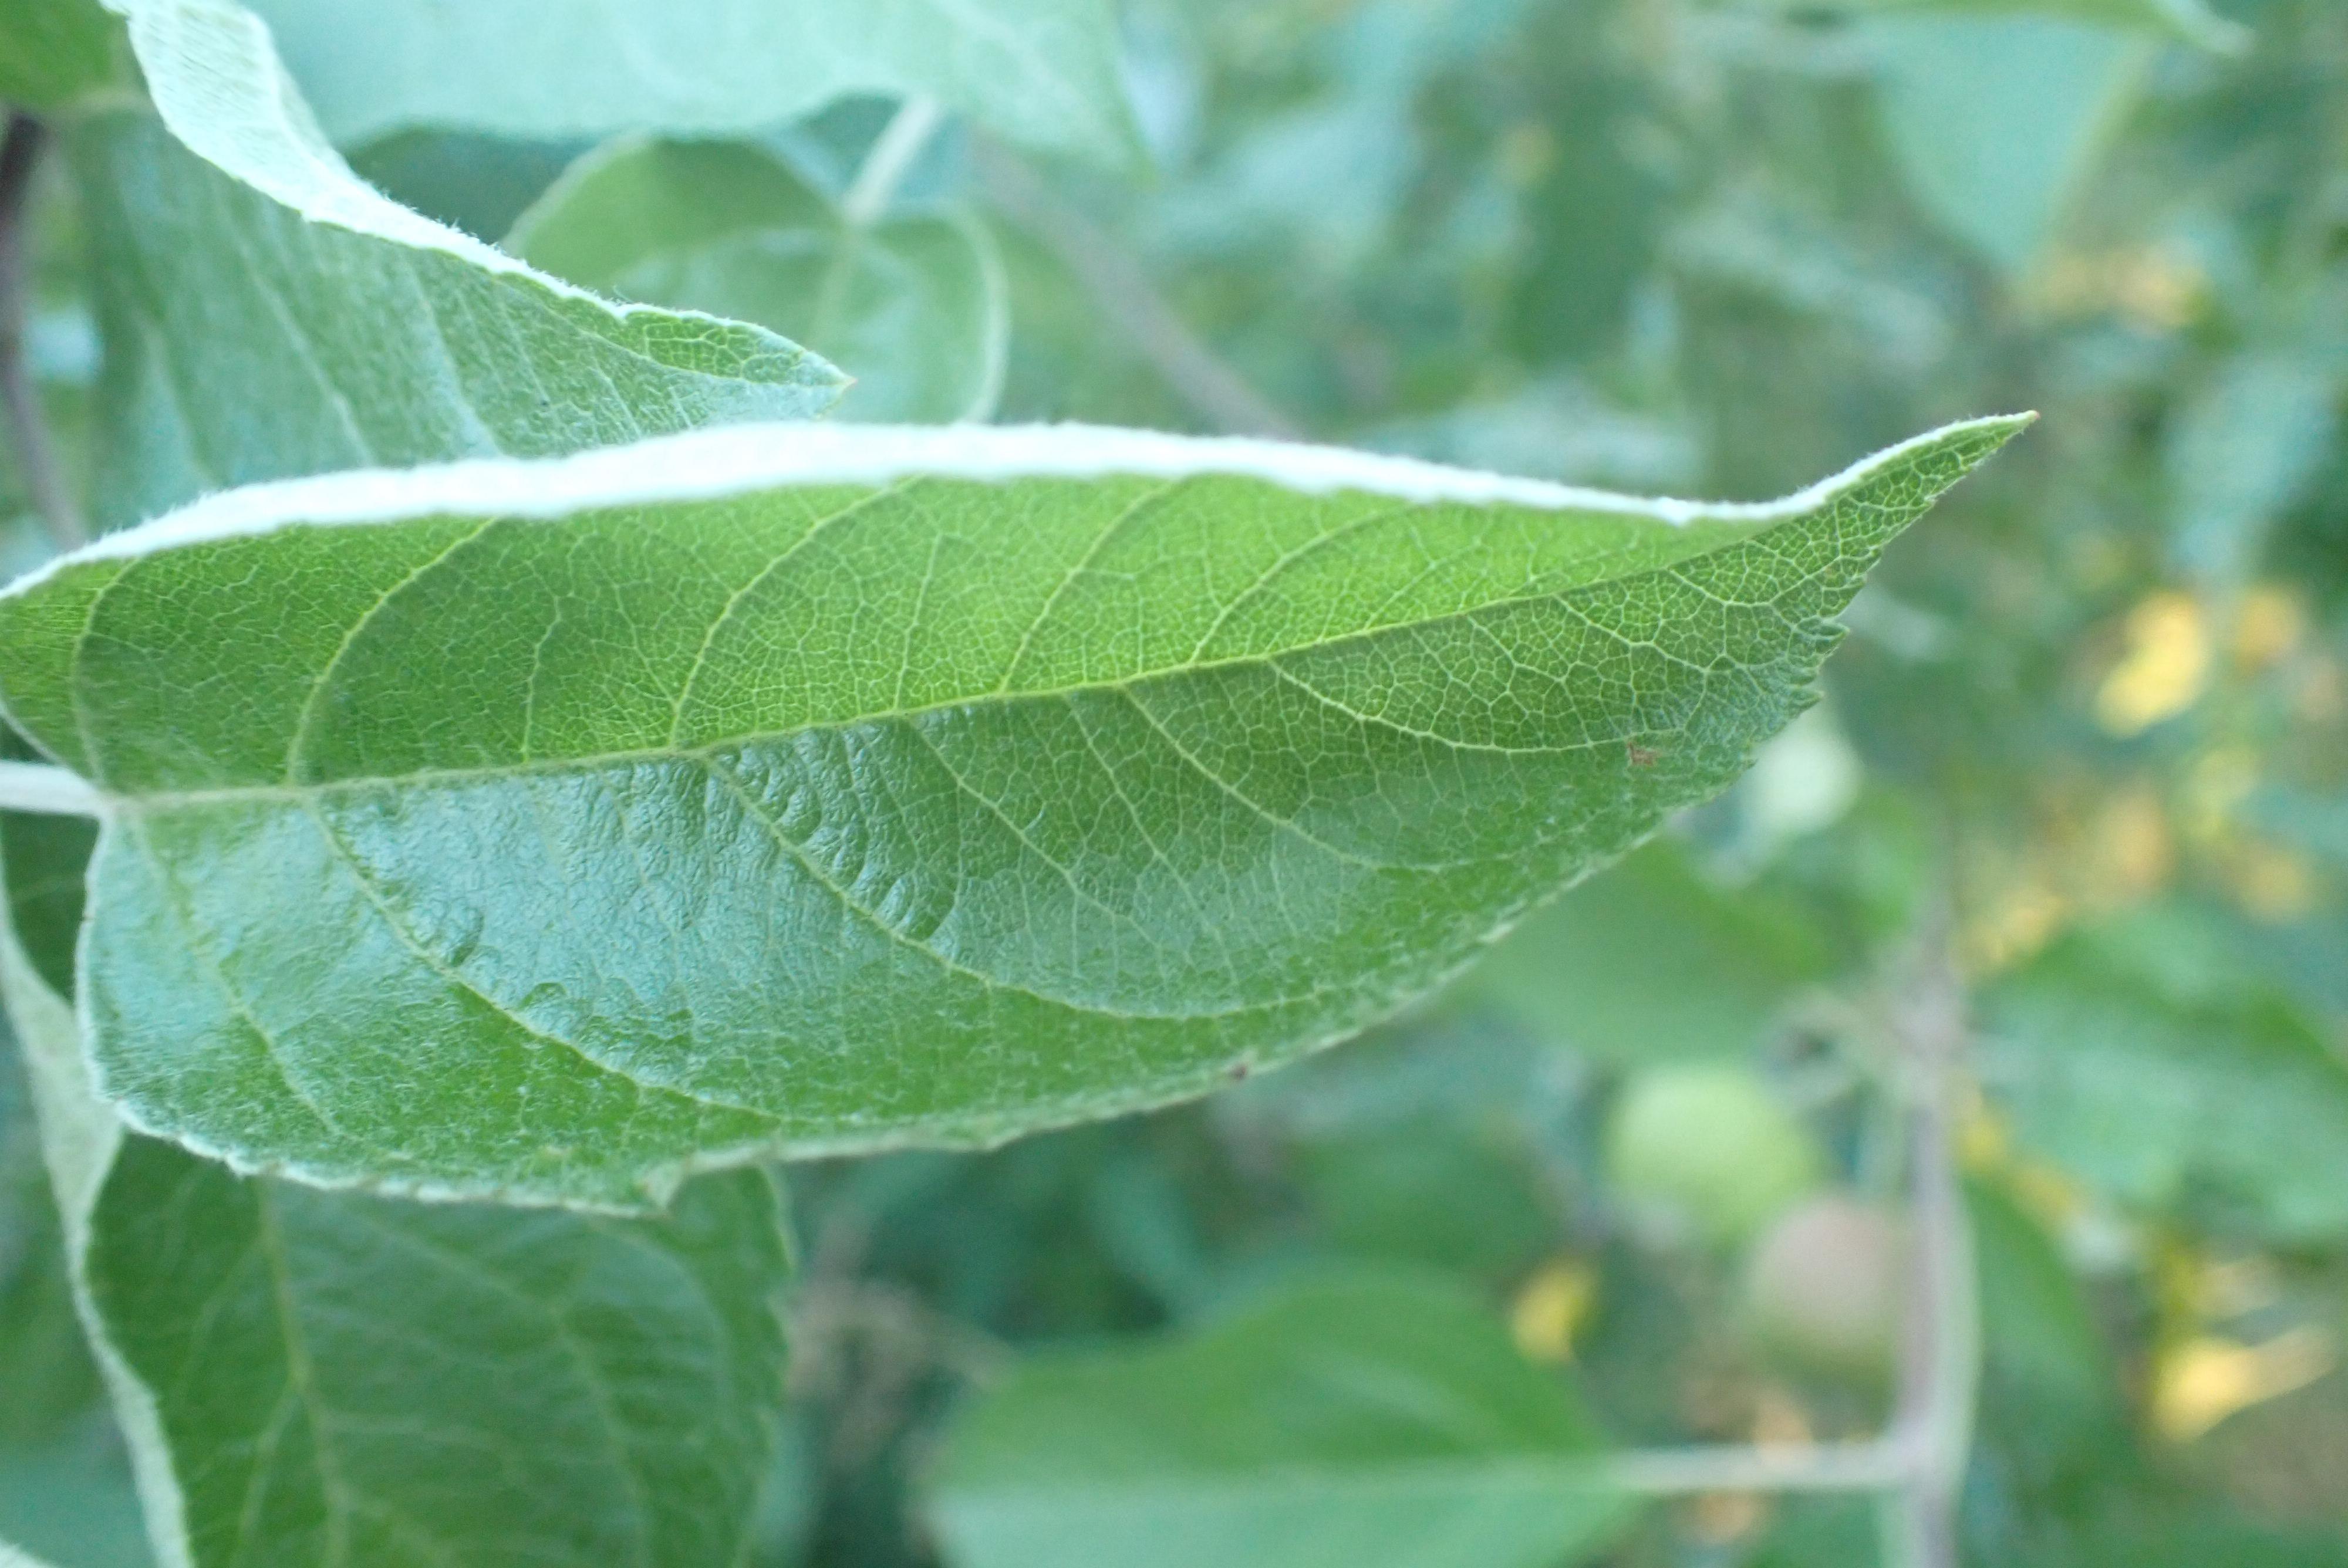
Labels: healthy